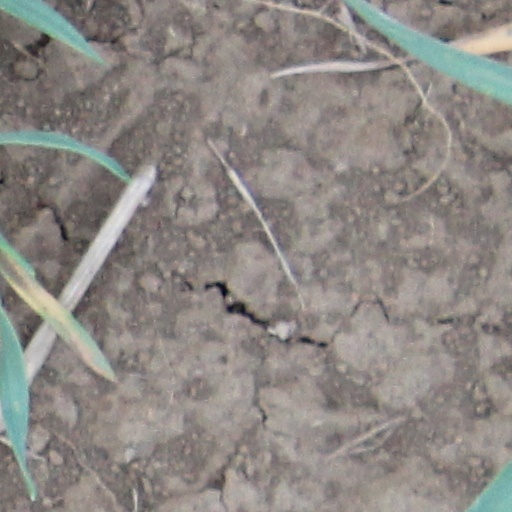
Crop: wheat